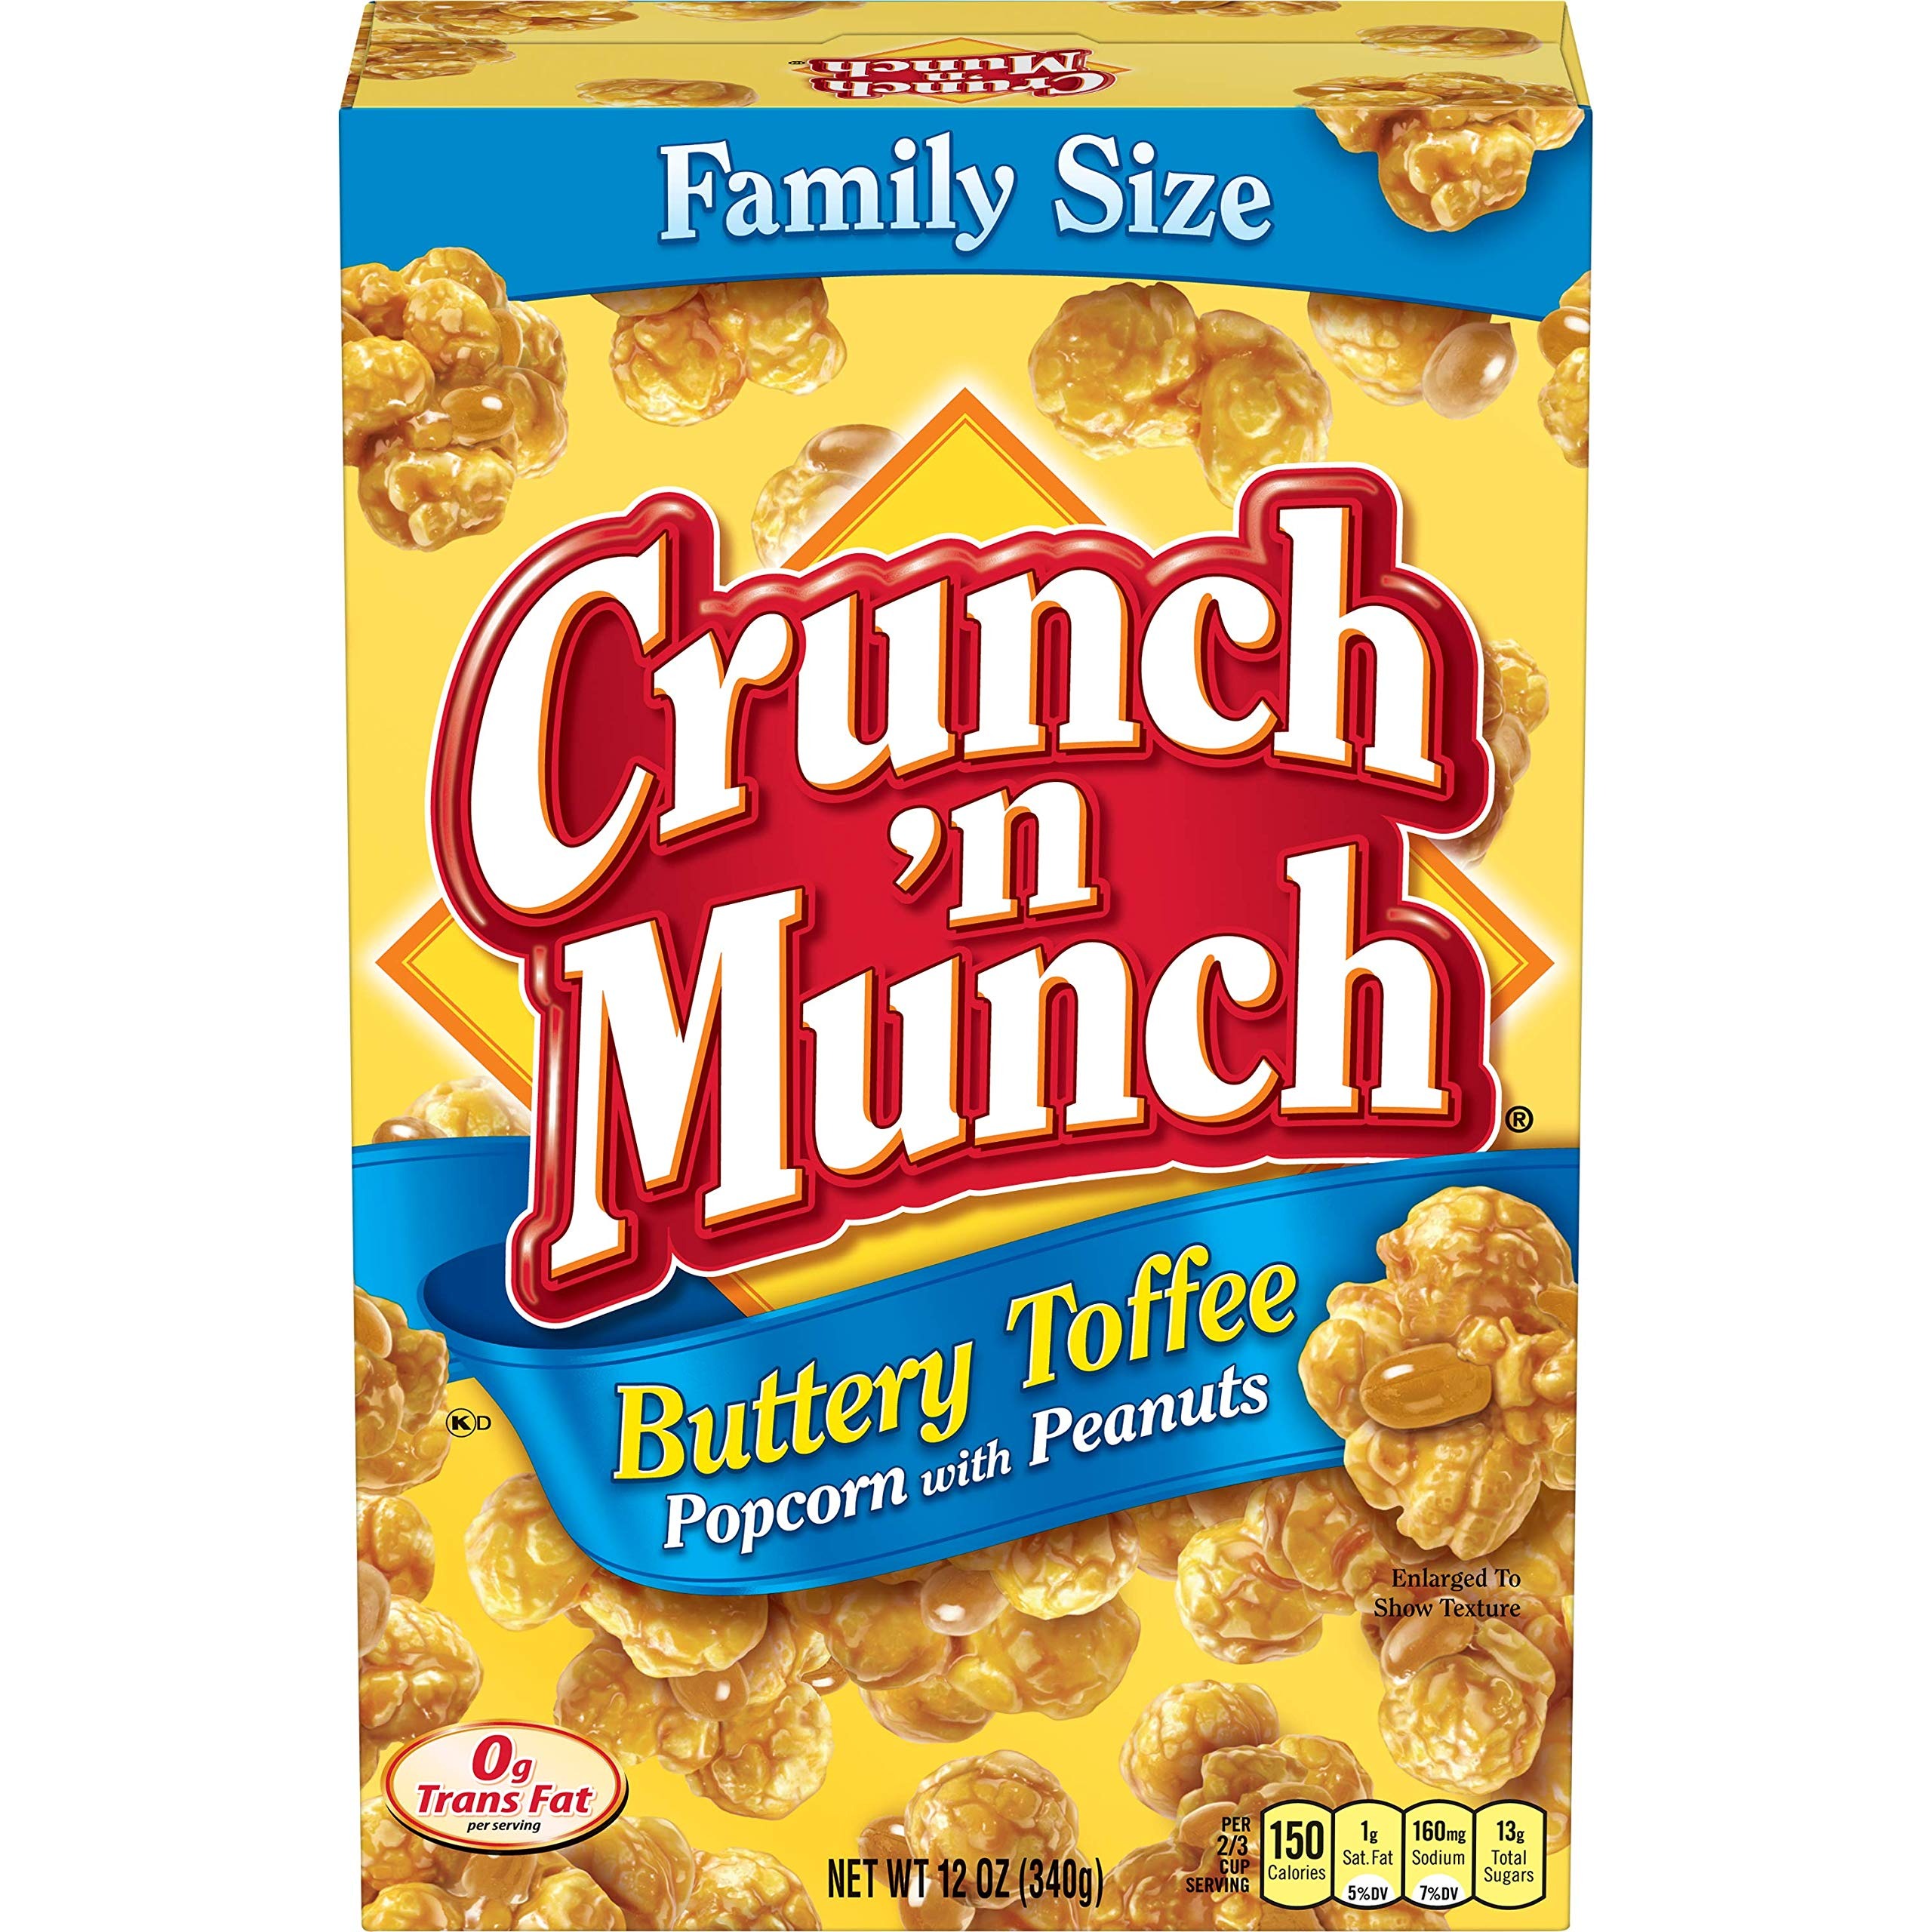
Item Name: Crunch 'n Munch Buttery Toffee Popcorn with Peanuts, 12 Oz. (Pack of 6)
Bullet Point 1: Includes six 12-ounce boxes of Crunch 'n Munch buttery toffee popcorn with peanuts
Bullet Point 2: Snack on clusters of fluffy popcorn and crunchy peanuts covered in buttery toffee flavor
Bullet Point 3: Made with 100% whole grain popcorn and crunchy peanuts
Bullet Point 4: Contains 0 grams of trans fat per serving
Bullet Point 5: Enjoy this sweet and salty snack in trail mixes, on camping trips and at parties
Value: 72.0
Unit: Ounce

Price: 2.49